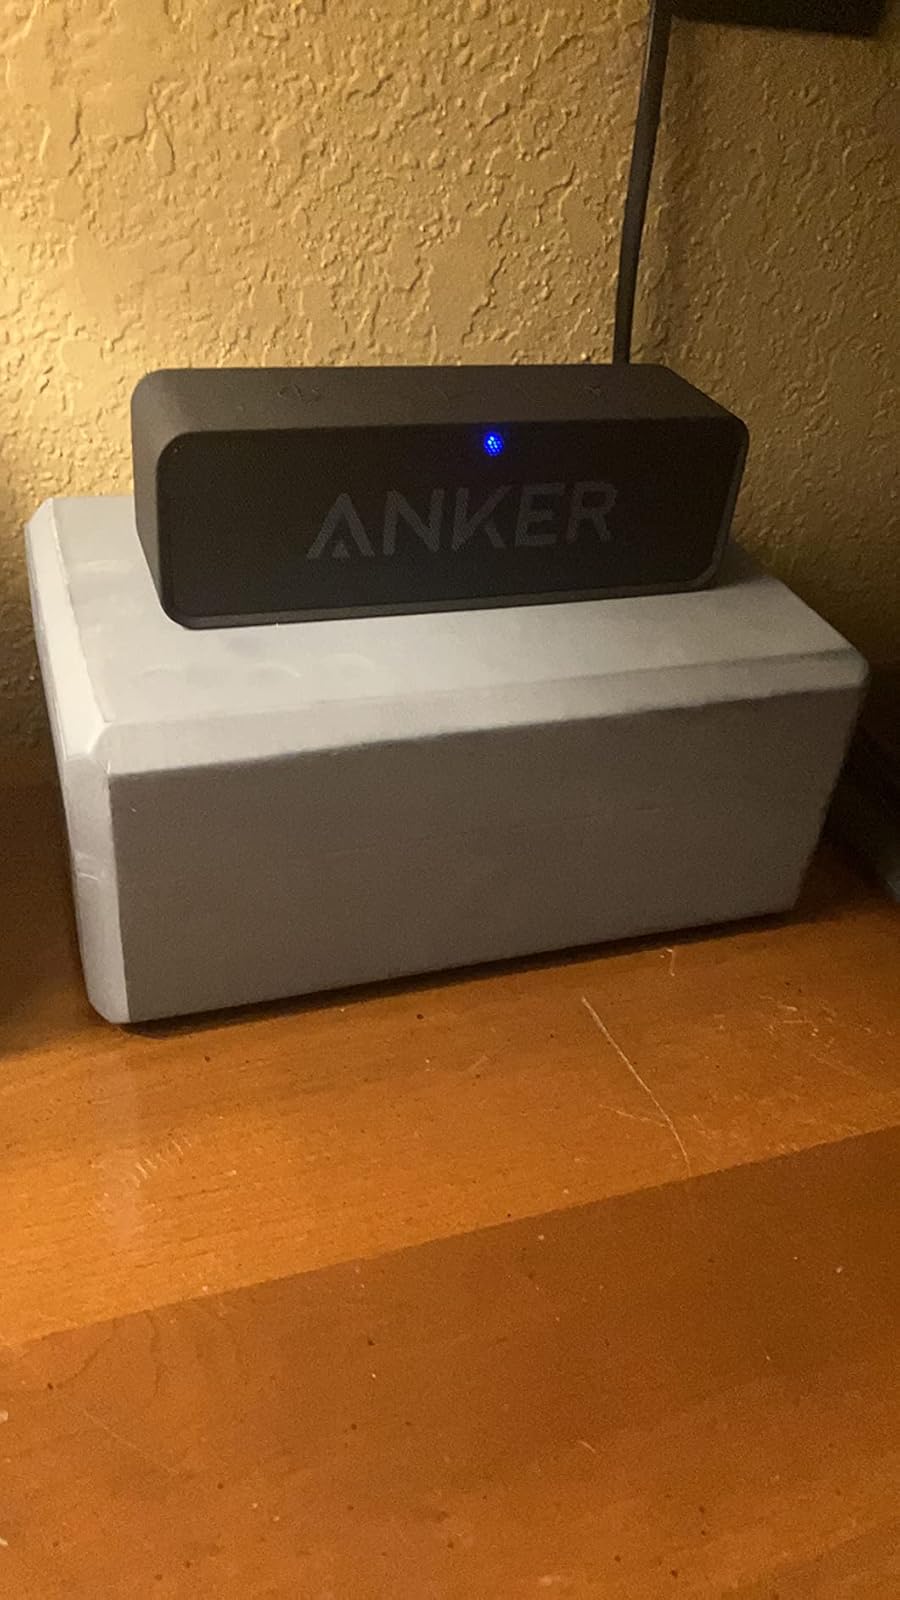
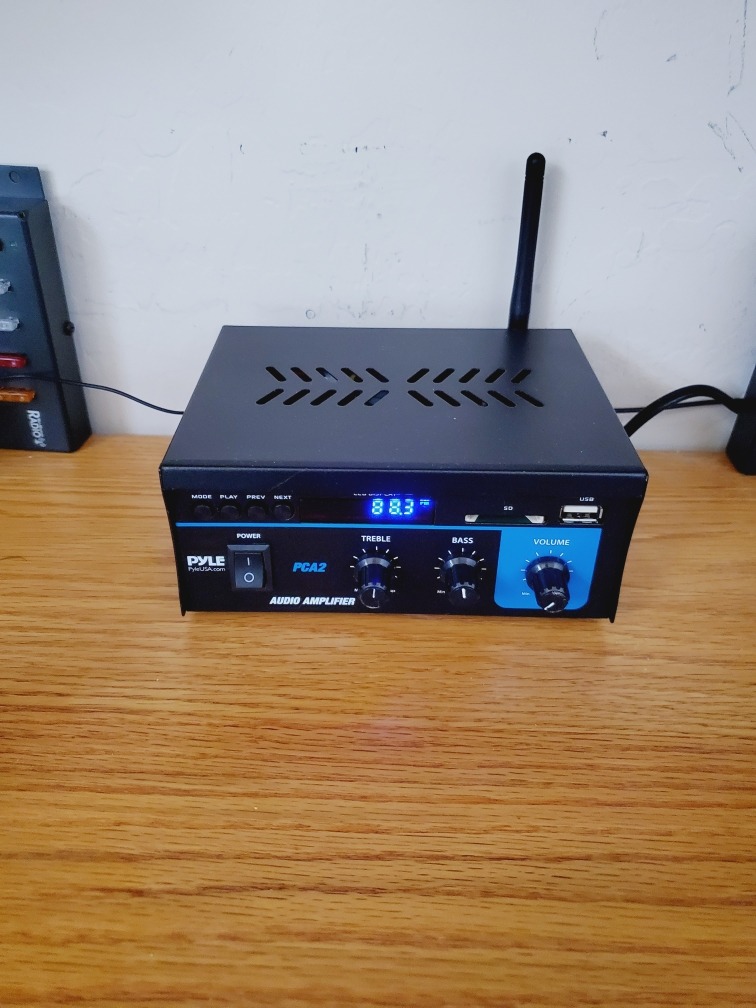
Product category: speaker
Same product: no